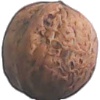
Label: Walnut 1